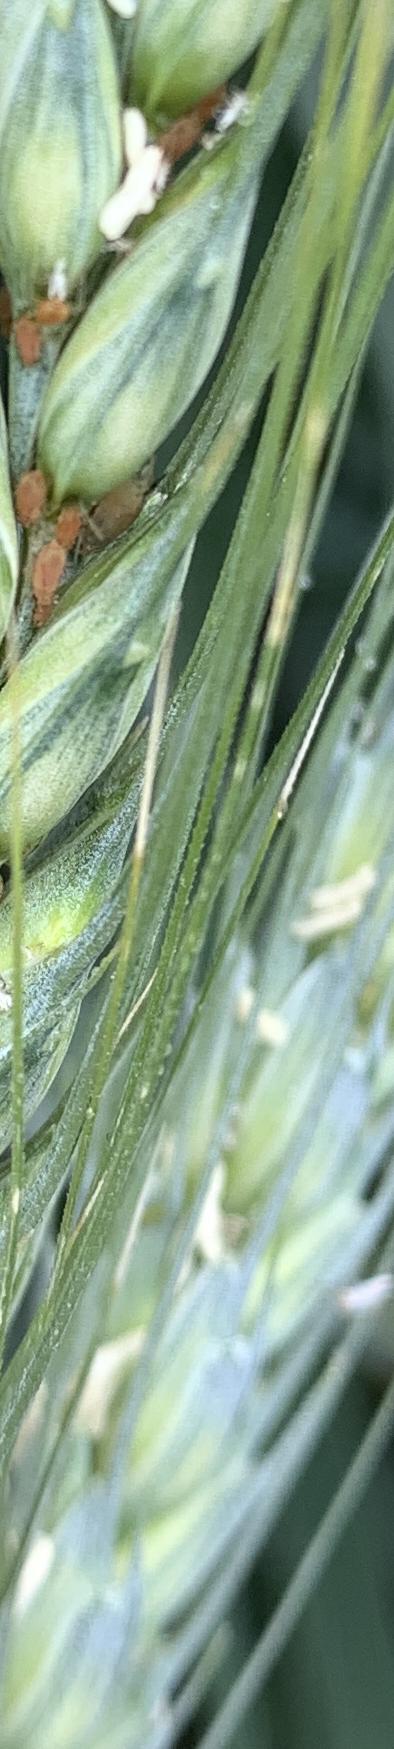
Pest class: english_grain_aphid